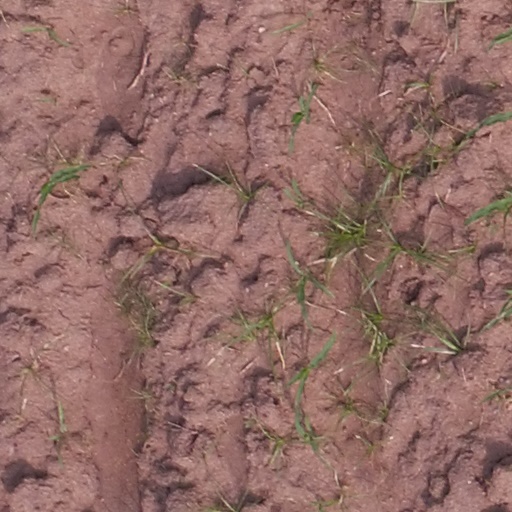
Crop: maize; corn